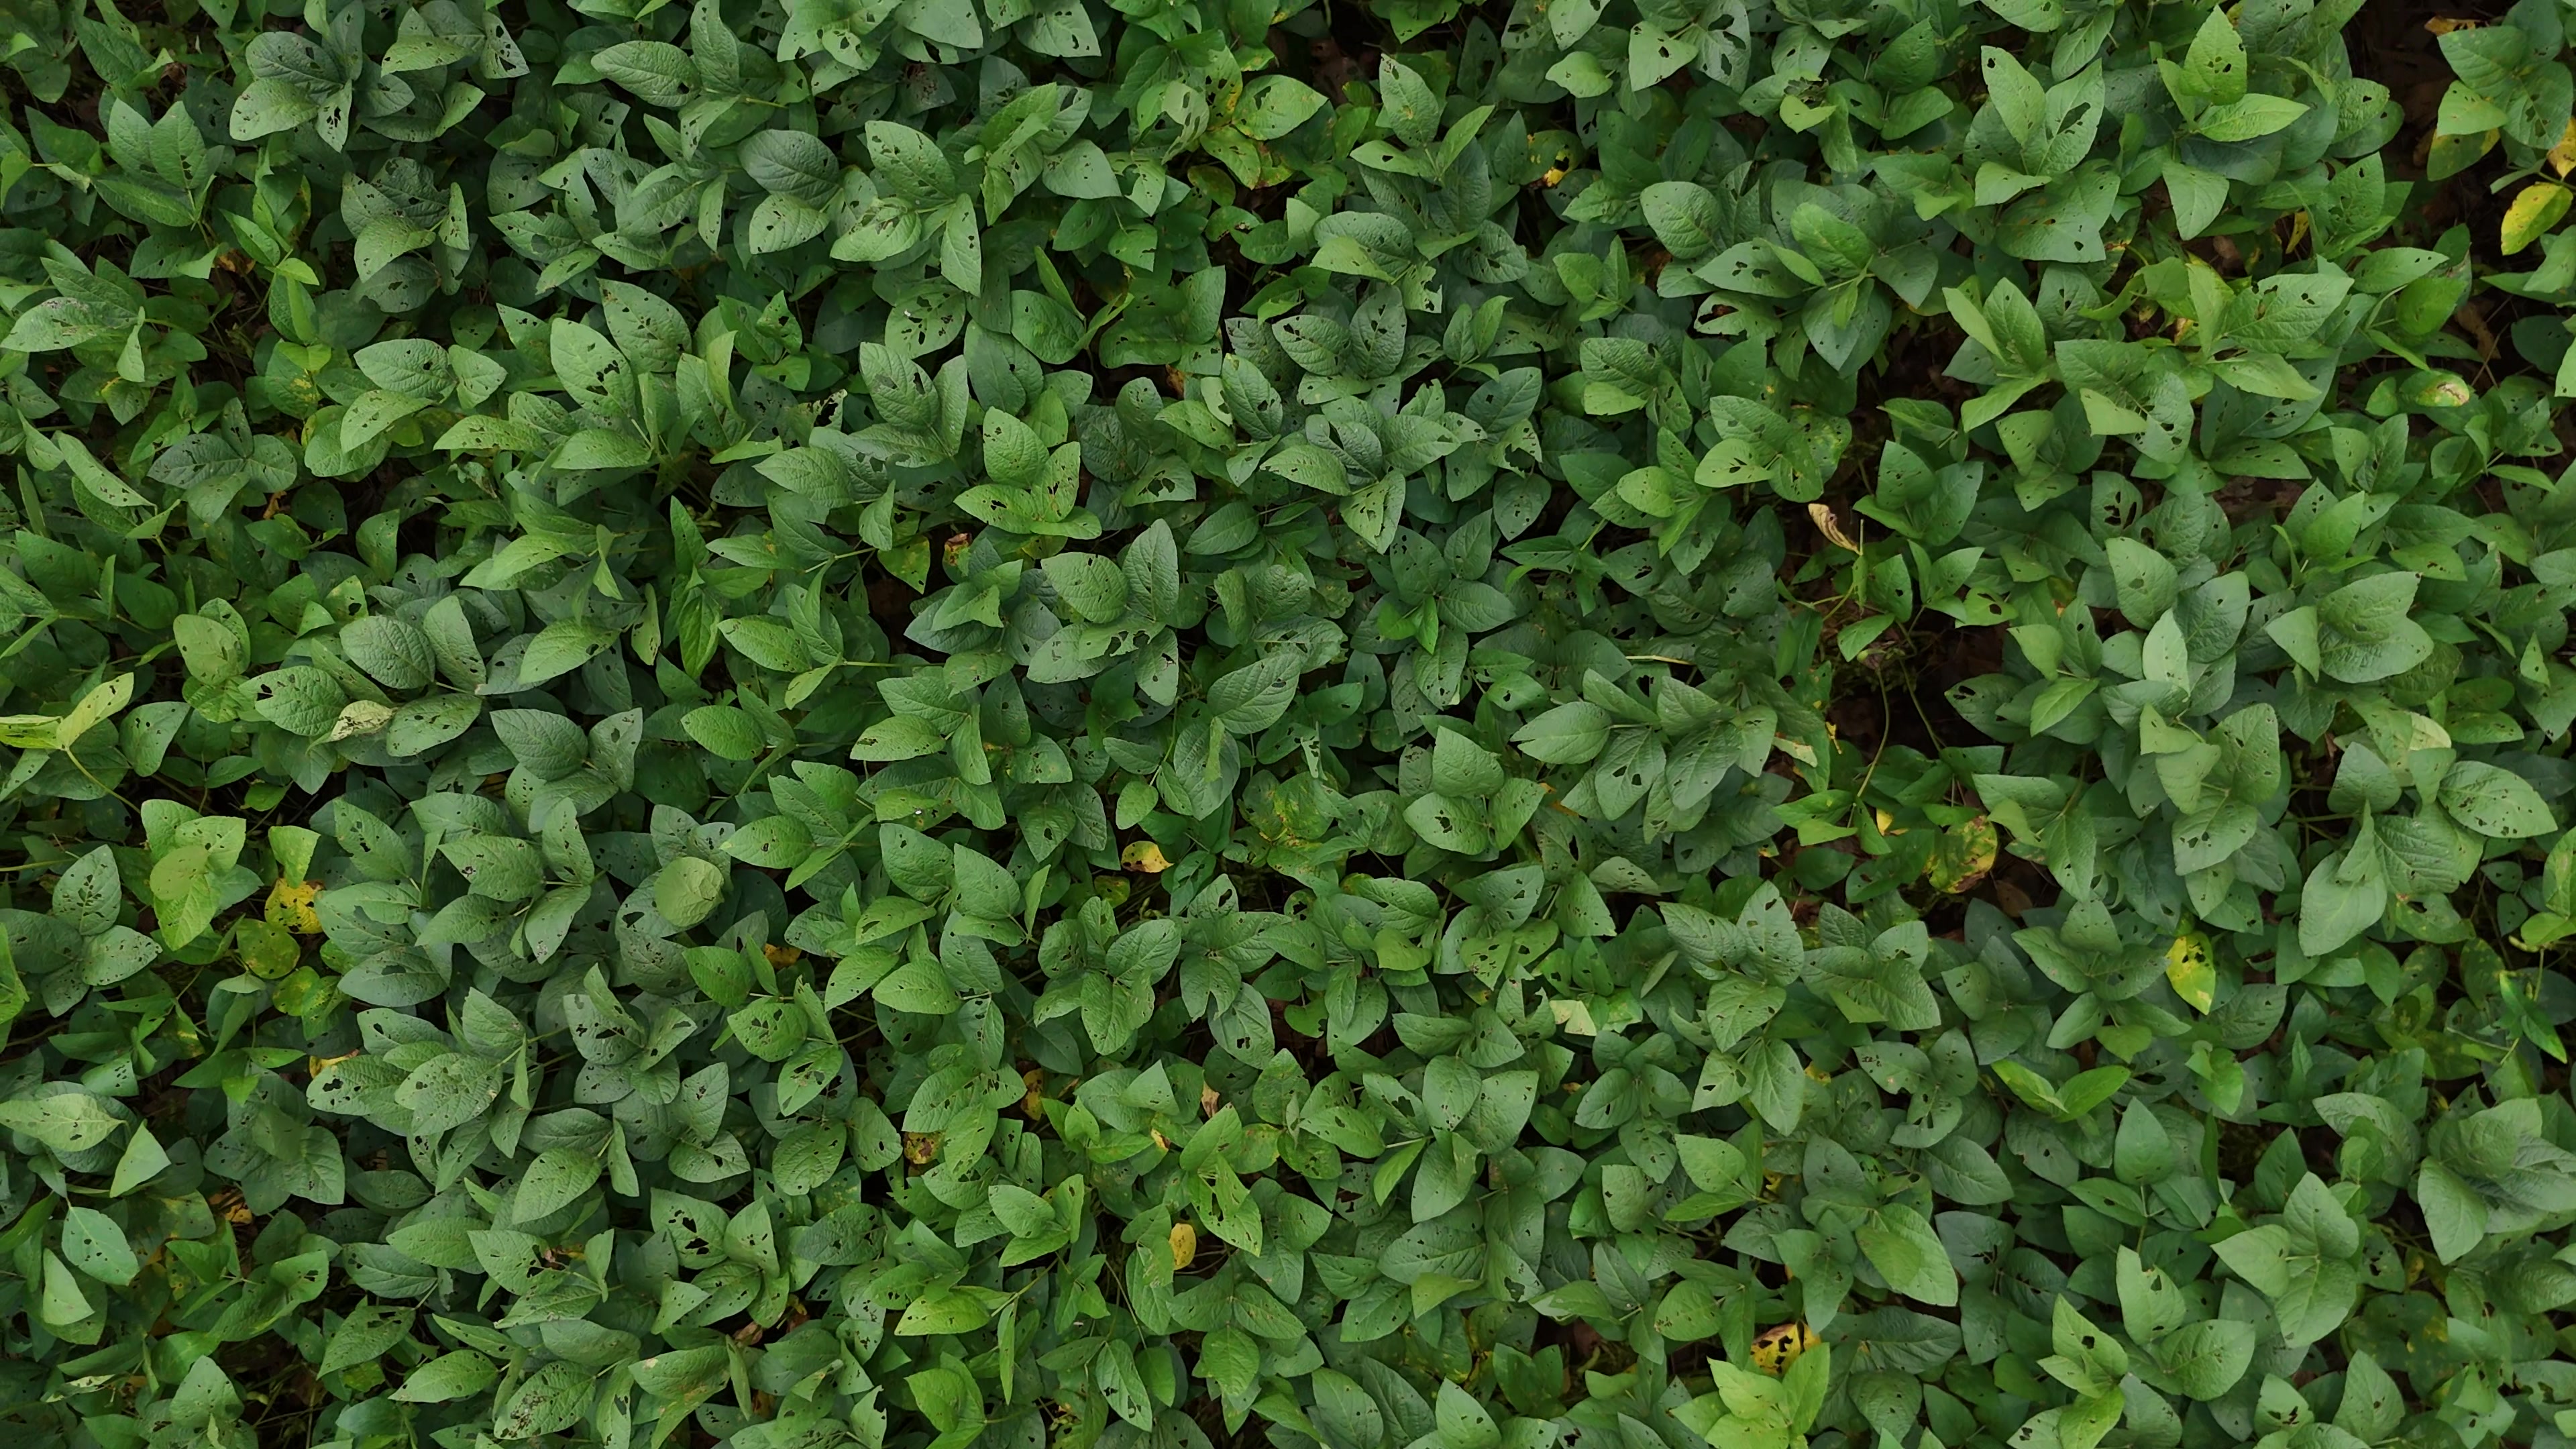
Label: Rust